William Ansel Kinney

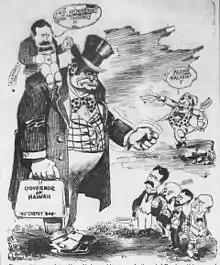
Political cartoon of 1912 depicting Kinney on the shoulder of a governor going after sugarcane plantation interests

Kinney grew disenchanted with the territorial government. Instead of the labor reform he had hoped for, he considered the sugarcane plantation owners, known as the "Big Five", an oligopoly which continued to exploit cheap workers. By 1912 he joined with congressional delegate Jonah Kūhiō Kalanianaole in public opposition to appointed Territorial Governor Walter F. Frear.